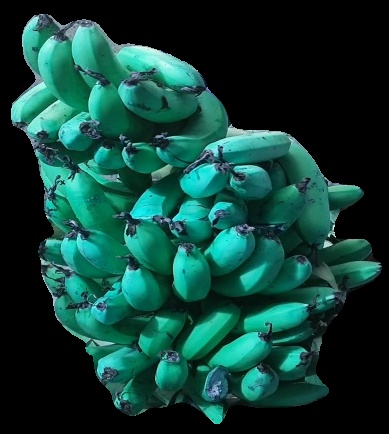
Variety: pachbale
Grade: grade3